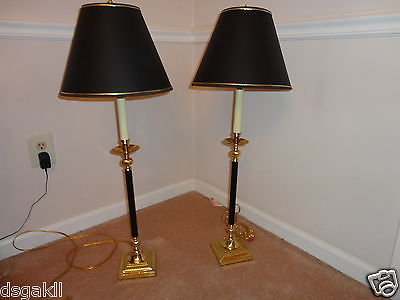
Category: lamp